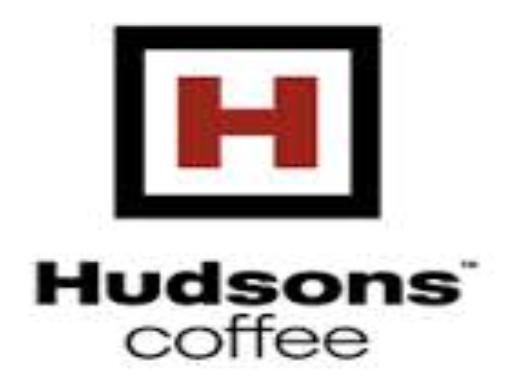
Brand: Hudsons Coffee-2
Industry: Food